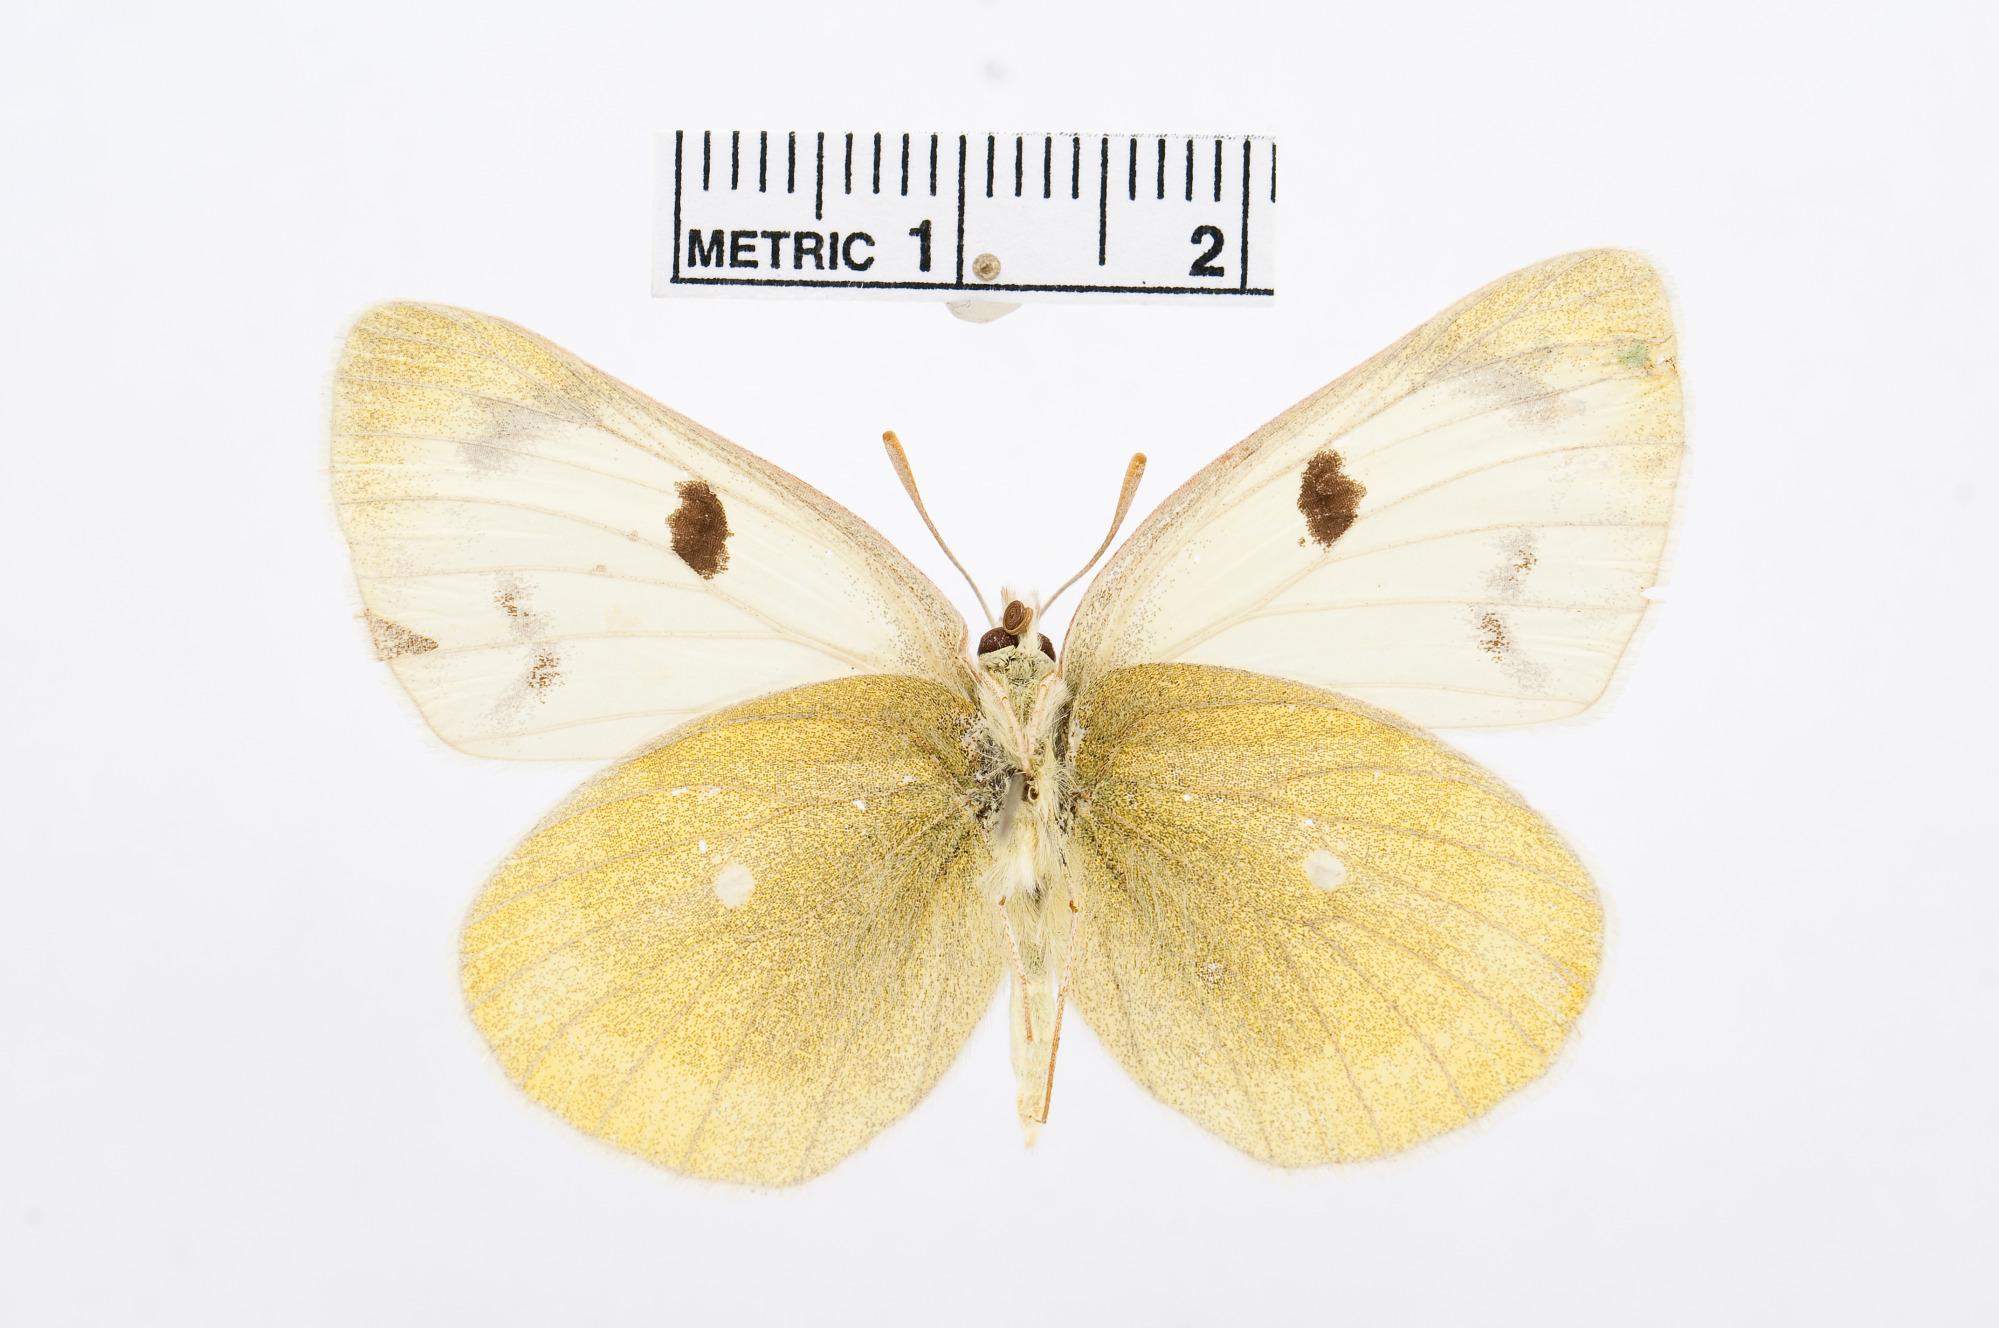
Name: Colias sifanica
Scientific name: Colias sifanica
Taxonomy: Animalia, Arthropoda, Hexapoda, Insecta, Lepidoptera, Pieridae, Coliadinae